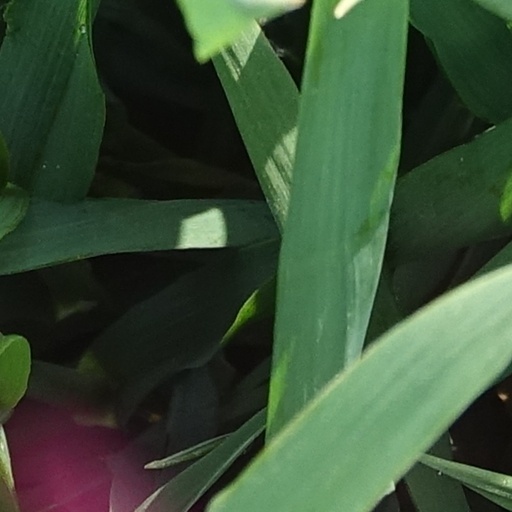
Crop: wheat